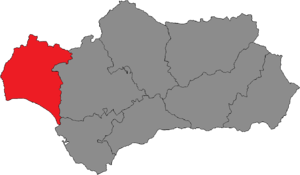
La circonscription électorale de Huelva est l'une des huit circonscriptions électorales d'Andalousie pour les élections au Parlement d'Andalousie.